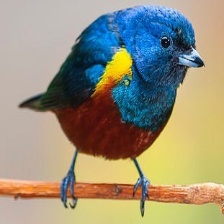
Species: CHESTNET BELLIED EUPHONIA
Scientific name: EUPHONIA PECTORALIS